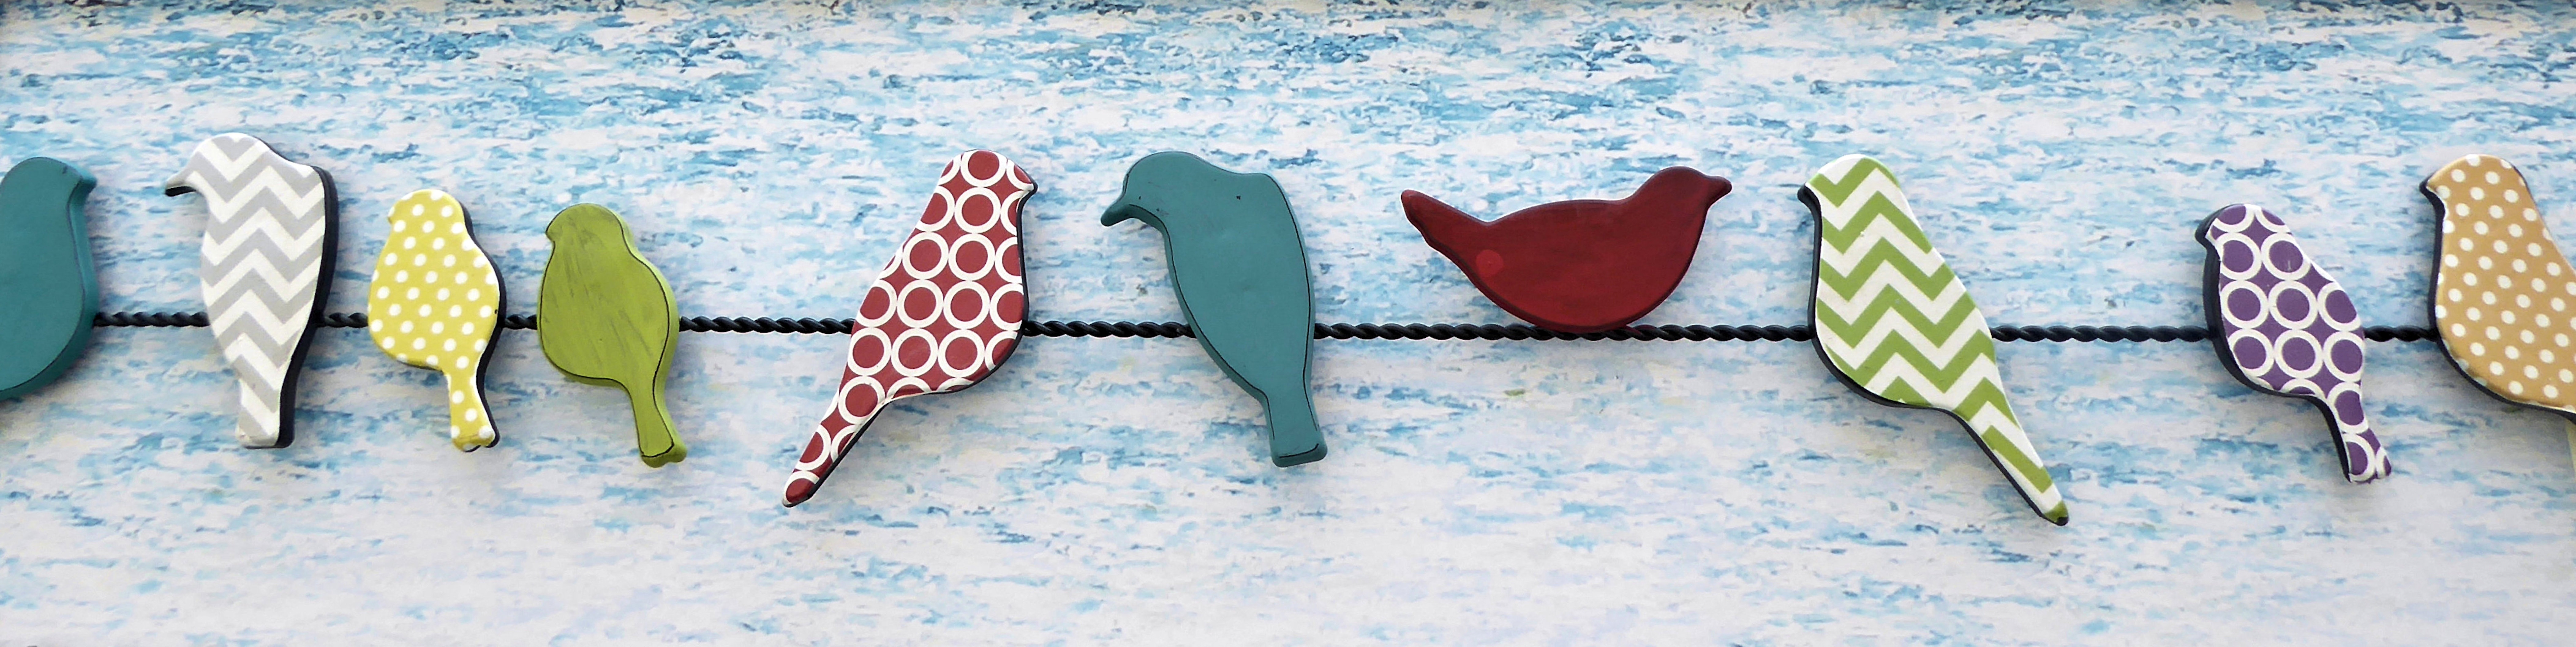
winter, ice, color, blue, season, outdoors, birds, art, painted, wood ornament